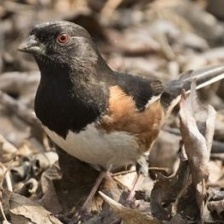
Species: EASTERN TOWEE
Scientific name: PIPILO ERYTHROPHTHALMUS